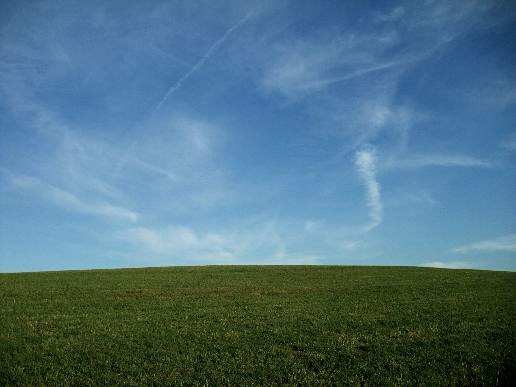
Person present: No